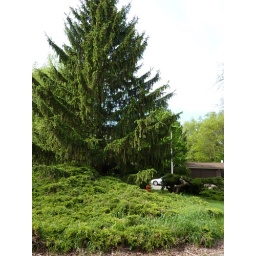
The beautiful pine tree in front